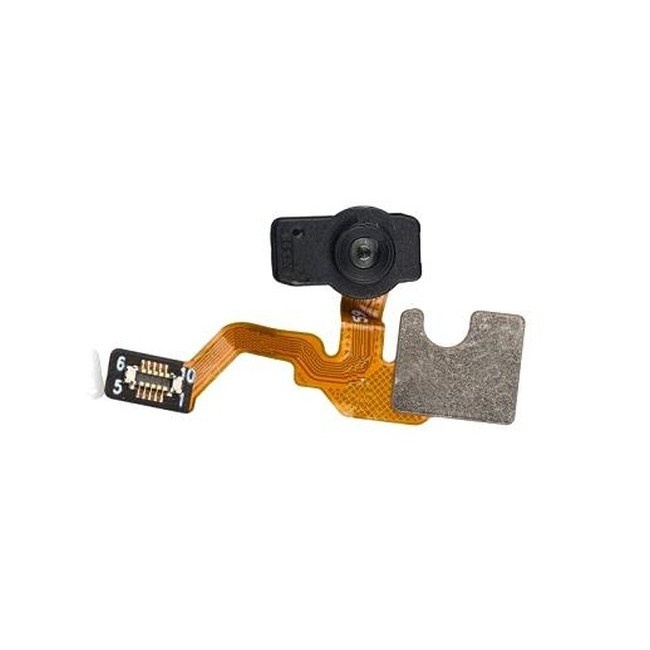
Mozomart Fingerprint Sensor Flex Cable for Realme X2 Pro Black
Fingerprint Sensor Flex Cable Compatible for Realme X2 Pro Black.
Brand: Mozomart
Category: Electronics > Electronics Accessories > Computer Components > Input Devices > Fingerprint Readers